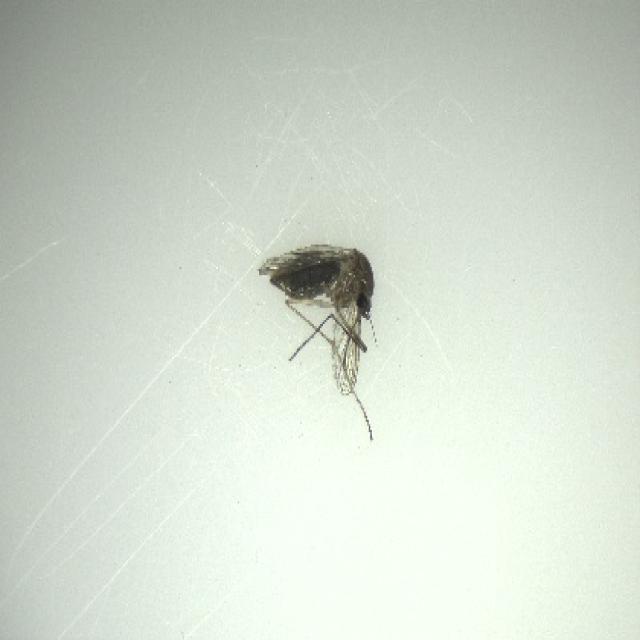
Species: culex_tritaeniorhynchus